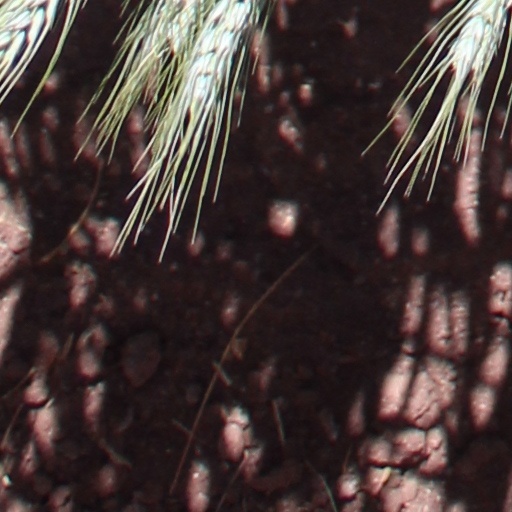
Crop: wheat